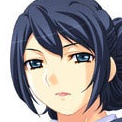
Portrait style: Anime Portrait